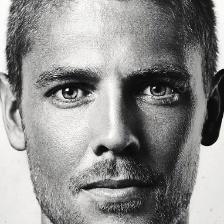
Label: faces